Question: What color is the train?
Tambaya: Mene launin jirgin ƙasan?
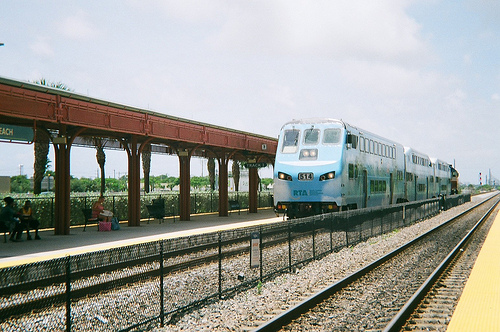
Answer: Blue.
Amsa: Shuɗi.